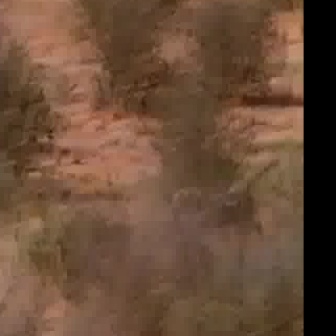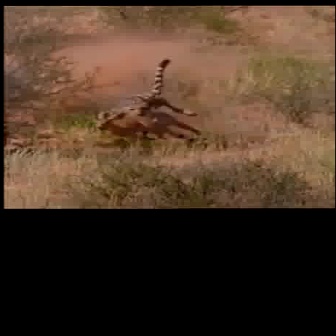
  Please identify the target specified by the bounding box [168,157,281,270] in the first image and locate it in the second image. Return the coordinates in [x_min,y_min,x_max,y_max] format.
Answer: [106,58,200,152]